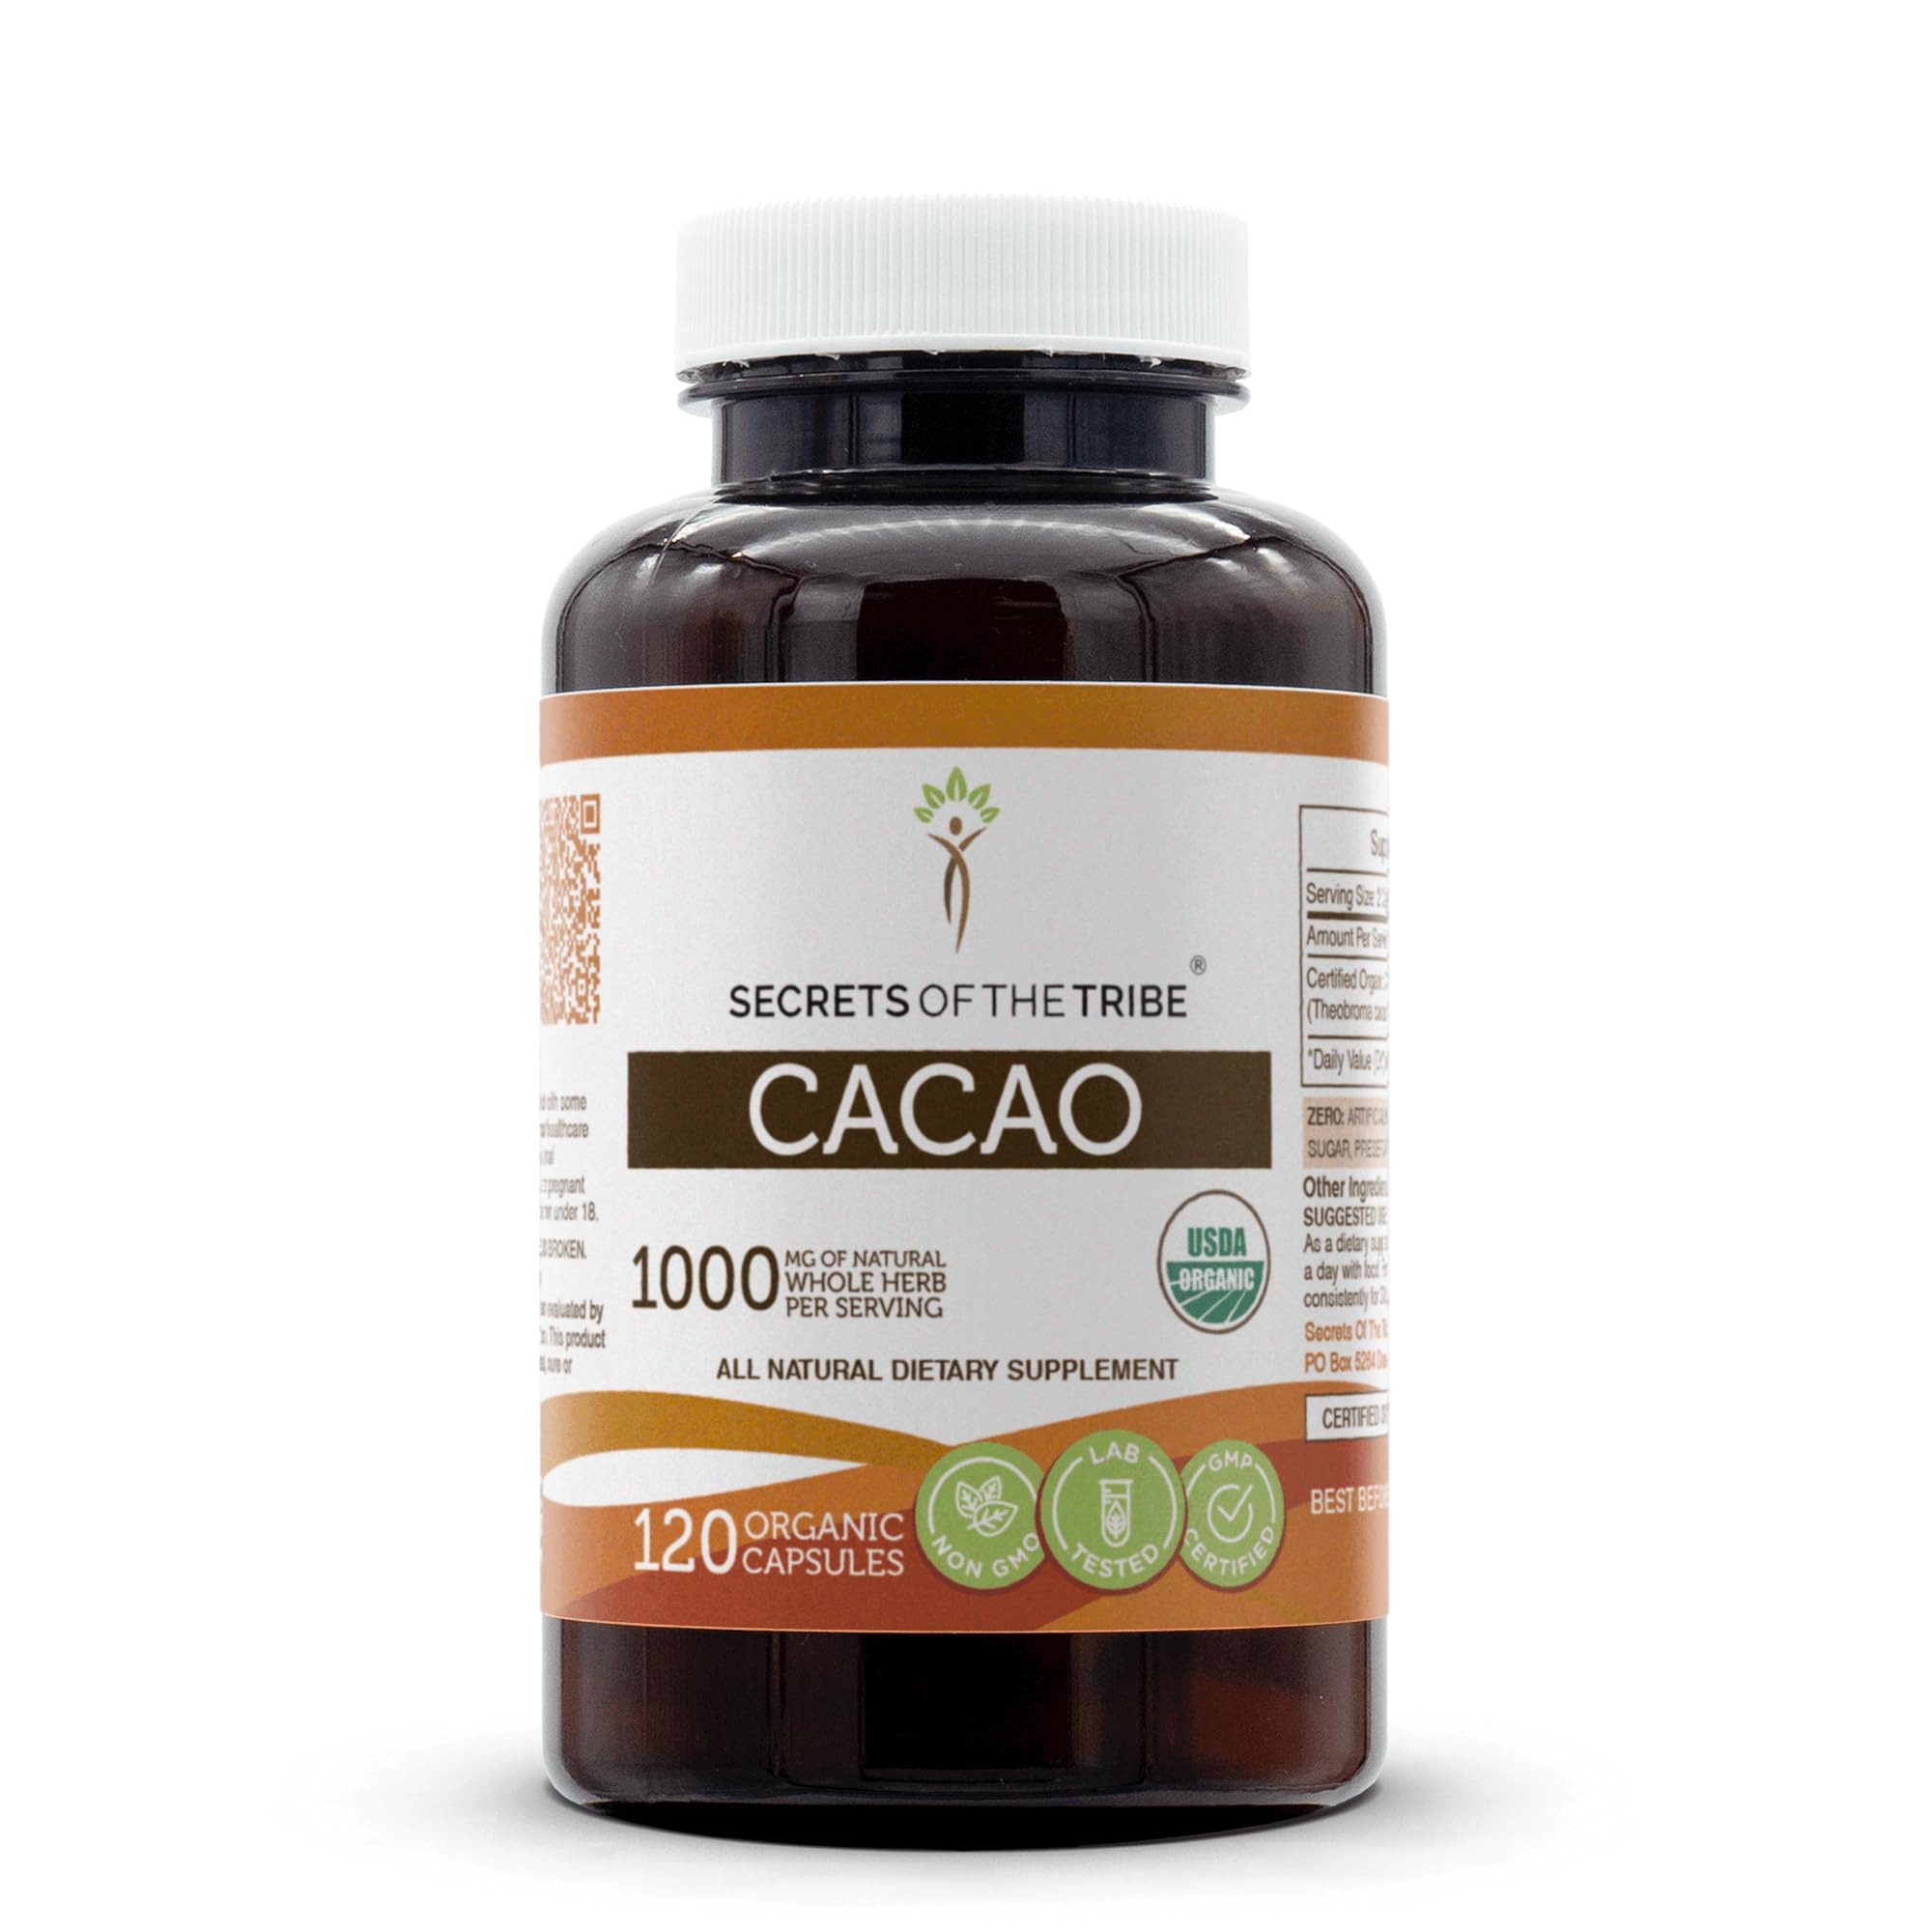
Item Name: Cacao USDA Organic | Made with Vegetarian Capsules and Certified Organic Cacao (Theobroma Cacao) Dried Raw Beans (120 Capsules)
Bullet Point 1: USDA Organic Certification: Our products have met strict standards for the growing, processing and handling set by the National Organic Program
Bullet Point 2: 3rd Party Lab Tested: No Foreign Substances, No Fillers, Herb ID Confirmed for Your Safety, Micro test
Bullet Point 3: 100% Natural Products: No Artificial Colors or Flavors, No Sugar or Sweeteners Added, Easily Absorbed by the Body
Bullet Point 4: Tested and Verified for Purity: Steam Distilled, Pristine Quality, Gluten-Free, No Preservatives, Soy-Free, Dairy-Free, Egg-Free, Cruelty-Free
Bullet Point 5: High Potency: Patent-Pending Unparalleled Extraction Method, Highest Concentration of Bioactive Components 100% Made in the USA
Product Description: At Secrets of the Tribe, we turn to Earth for help to support and strengthen our health. Thanks to modern technology, we are now able to get the best out of every herb — a pure and rich herbal capsules that contains all the beneficial properties and valuable nutrients. We create every bottle with the purpose of serving those who seek the path to long-lasting wellness. Our love for the planet ties together with our core belief that nature heals.
Value: 120.0
Unit: Count

Price: 26.72